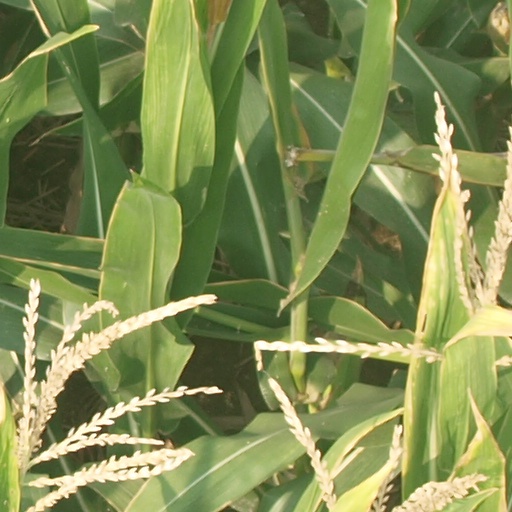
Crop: maize; corn